Court system of Niue

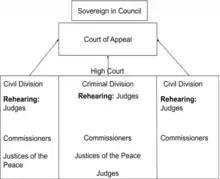
A diagram of the Court System of Niue

The court system of Niue is a three-tiered judicial system established by the Niue Constitution Act in the island nation of Niue. It consists of the High Court, which has original jurisdiction to hear all criminal, civil and land matters, the Court of Appeal, which has appellate civil and criminal jurisdiction, and the Privy Council in England. Justices interpret the law subject to the Constitution of Niue, and if they determine a law violates the Constitution then the Constitution takes precedence. A system of common law is used in the court system, and the Doctrine of Precedent ensures that lower courts follow the precedent of upper courts. The civil and criminal courts operate under an adversarial legal system, while the land courts operate under an inquisitive legal system.